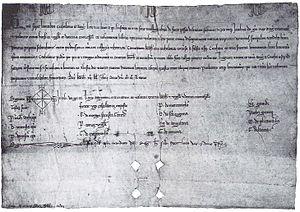
Le territoire de l'actuelle communauté autonome d'Aragon a été un lieu de passage important de la péninsule Ibérique, entre les rives méditerranéennes et atlantiques d'une part, entre le sud de la péninsule et le nord de l'Europe d'autre part. La présence humaine y est attestée depuis plusieurs millénaires, mais les spécificités de l'Aragon actuel remontent pour la plupart au Moyen Âge.